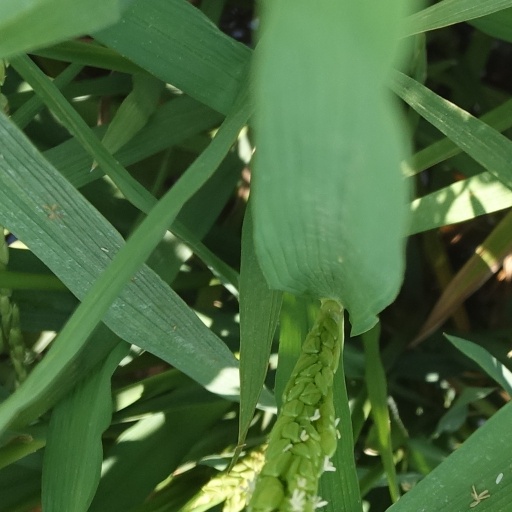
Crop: rice